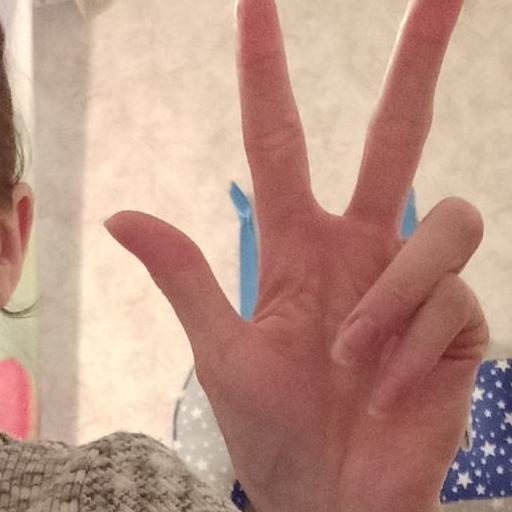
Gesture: three2